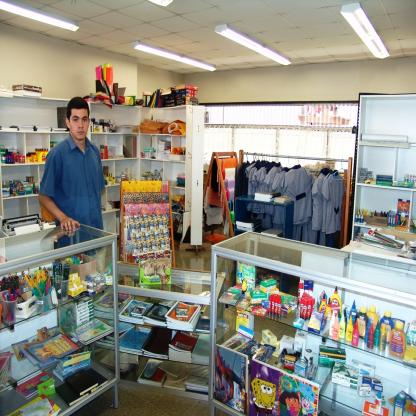
Scene: Indoor